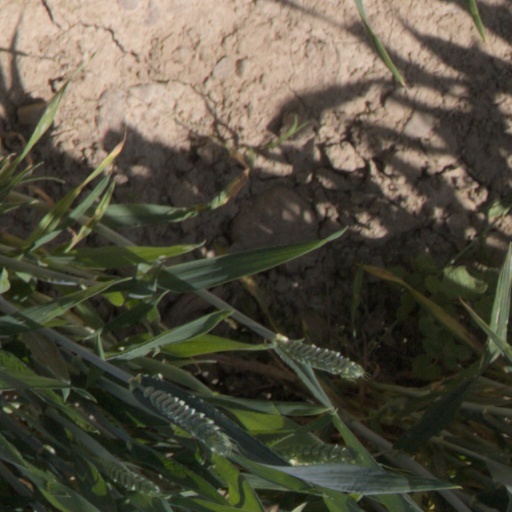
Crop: wheat